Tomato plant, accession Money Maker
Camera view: vertical (180 deg); turntable rotation: 300 degrees
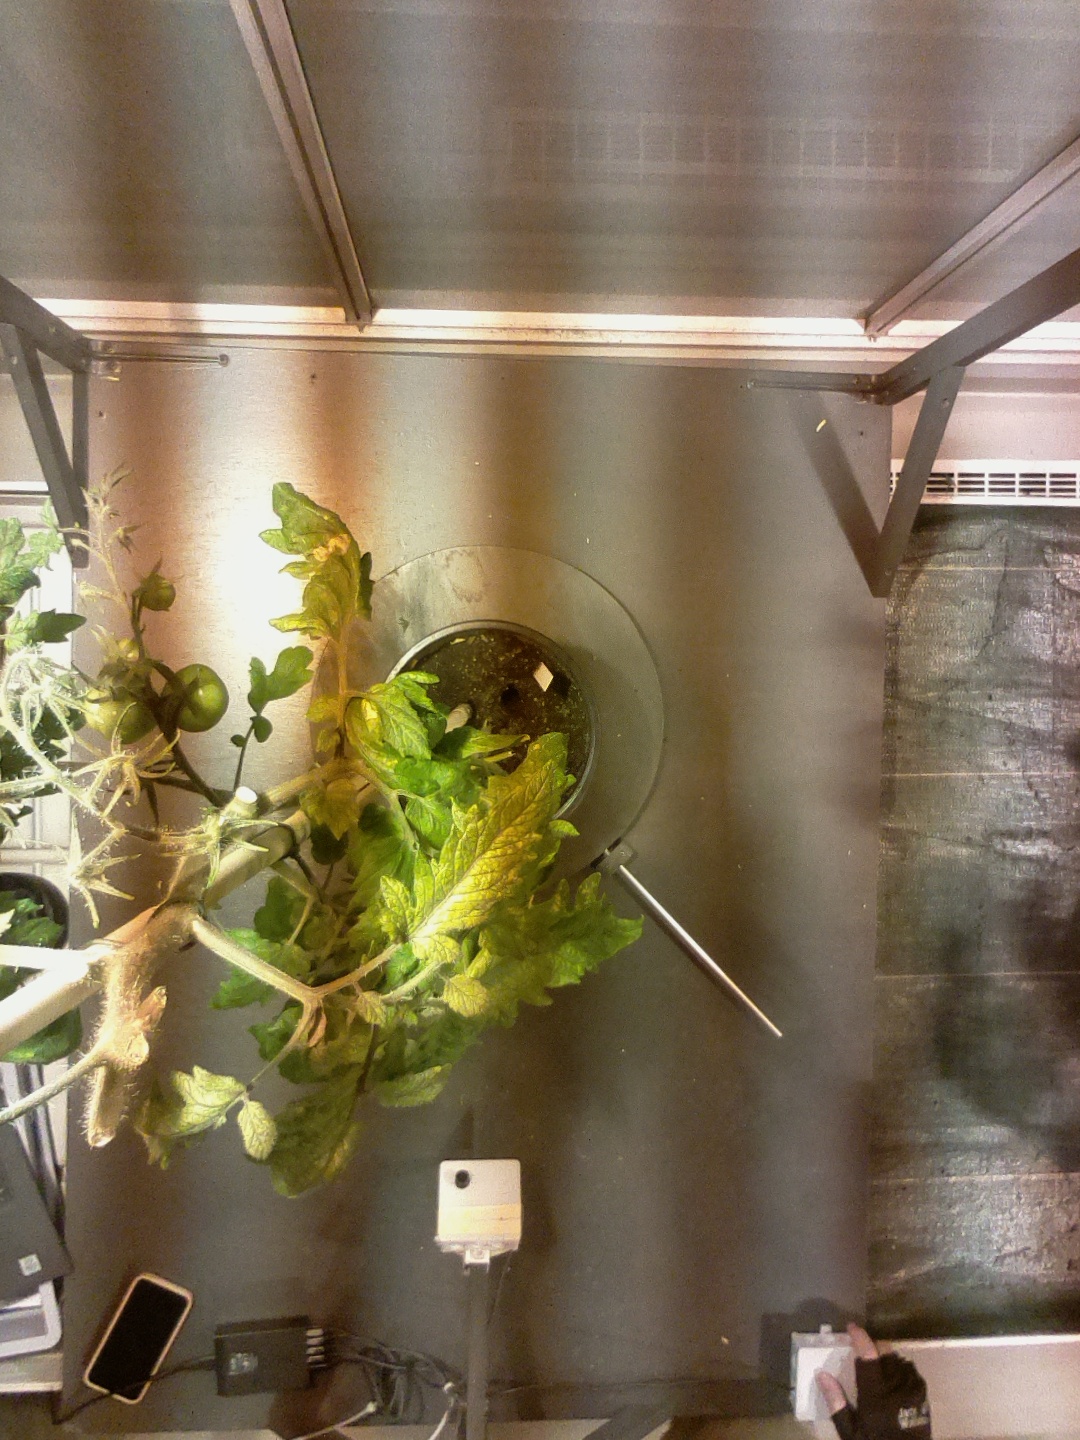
BBCH growth stage 74: 40%-50% of final fruit size